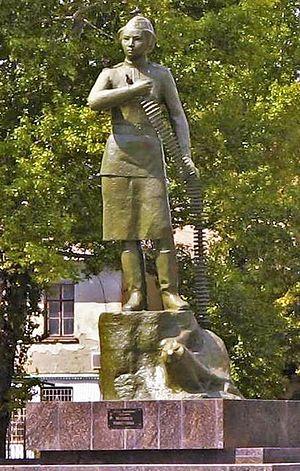
Manchouk "Mansia" Jiengalievna Mametova était une mitrailleuse de la 100ᵉ Brigade de Tirailleurs de la 21ᵉ Division de la Garde d’infanterie, 3e armée de choc sur le Front de Kalinine au cours de la Seconde Guerre mondiale. Elle est devenue la première femme Kazakh à recevoir le titre de Héroïne de l'Union soviétique le 1ᵉʳ mars 1944.